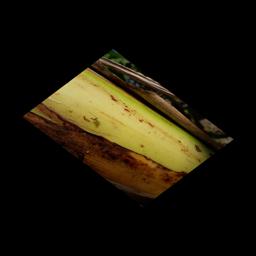
Label: PSEUDOSTEM WEEVIL